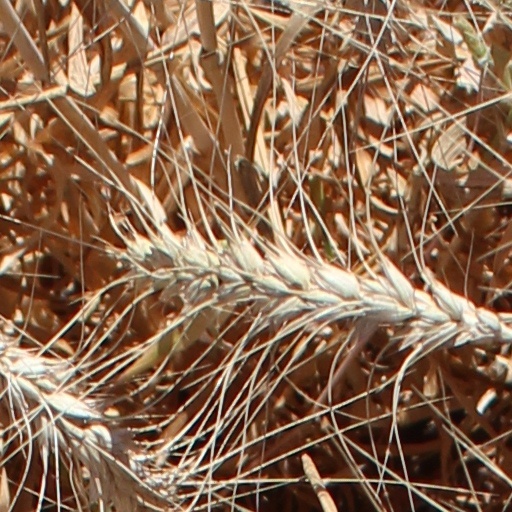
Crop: wheat